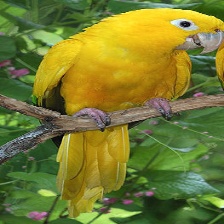
Species: GOLDEN PARAKEET
Scientific name: GUARUBA GUAROUBA